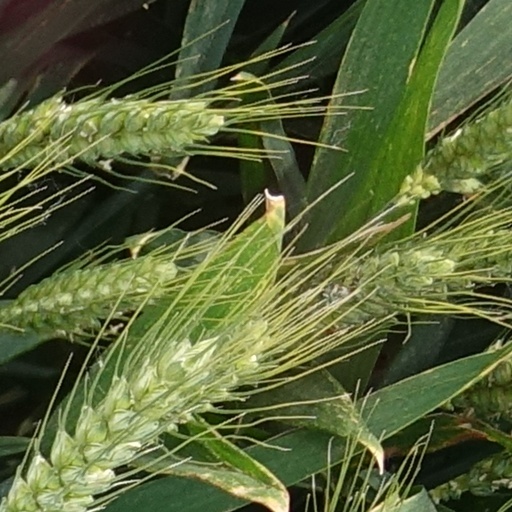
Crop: wheat